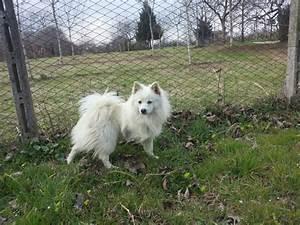
dog